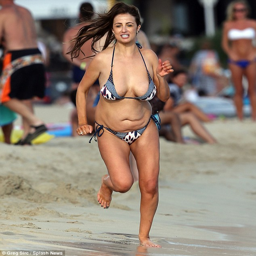
happy with her weight : tv personality recently showed off her new fuller figure on the beach shortly before feasting on fast food business for lunch